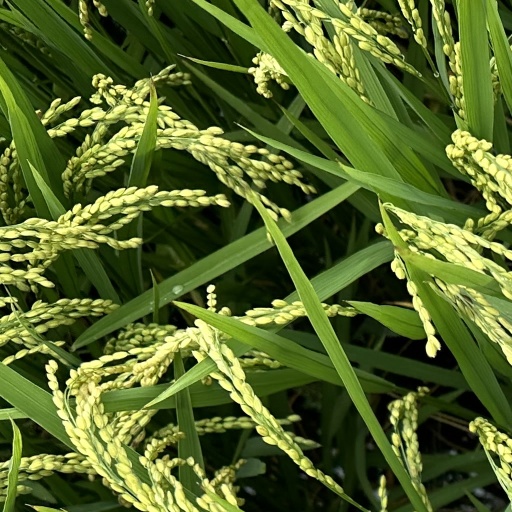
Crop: rice